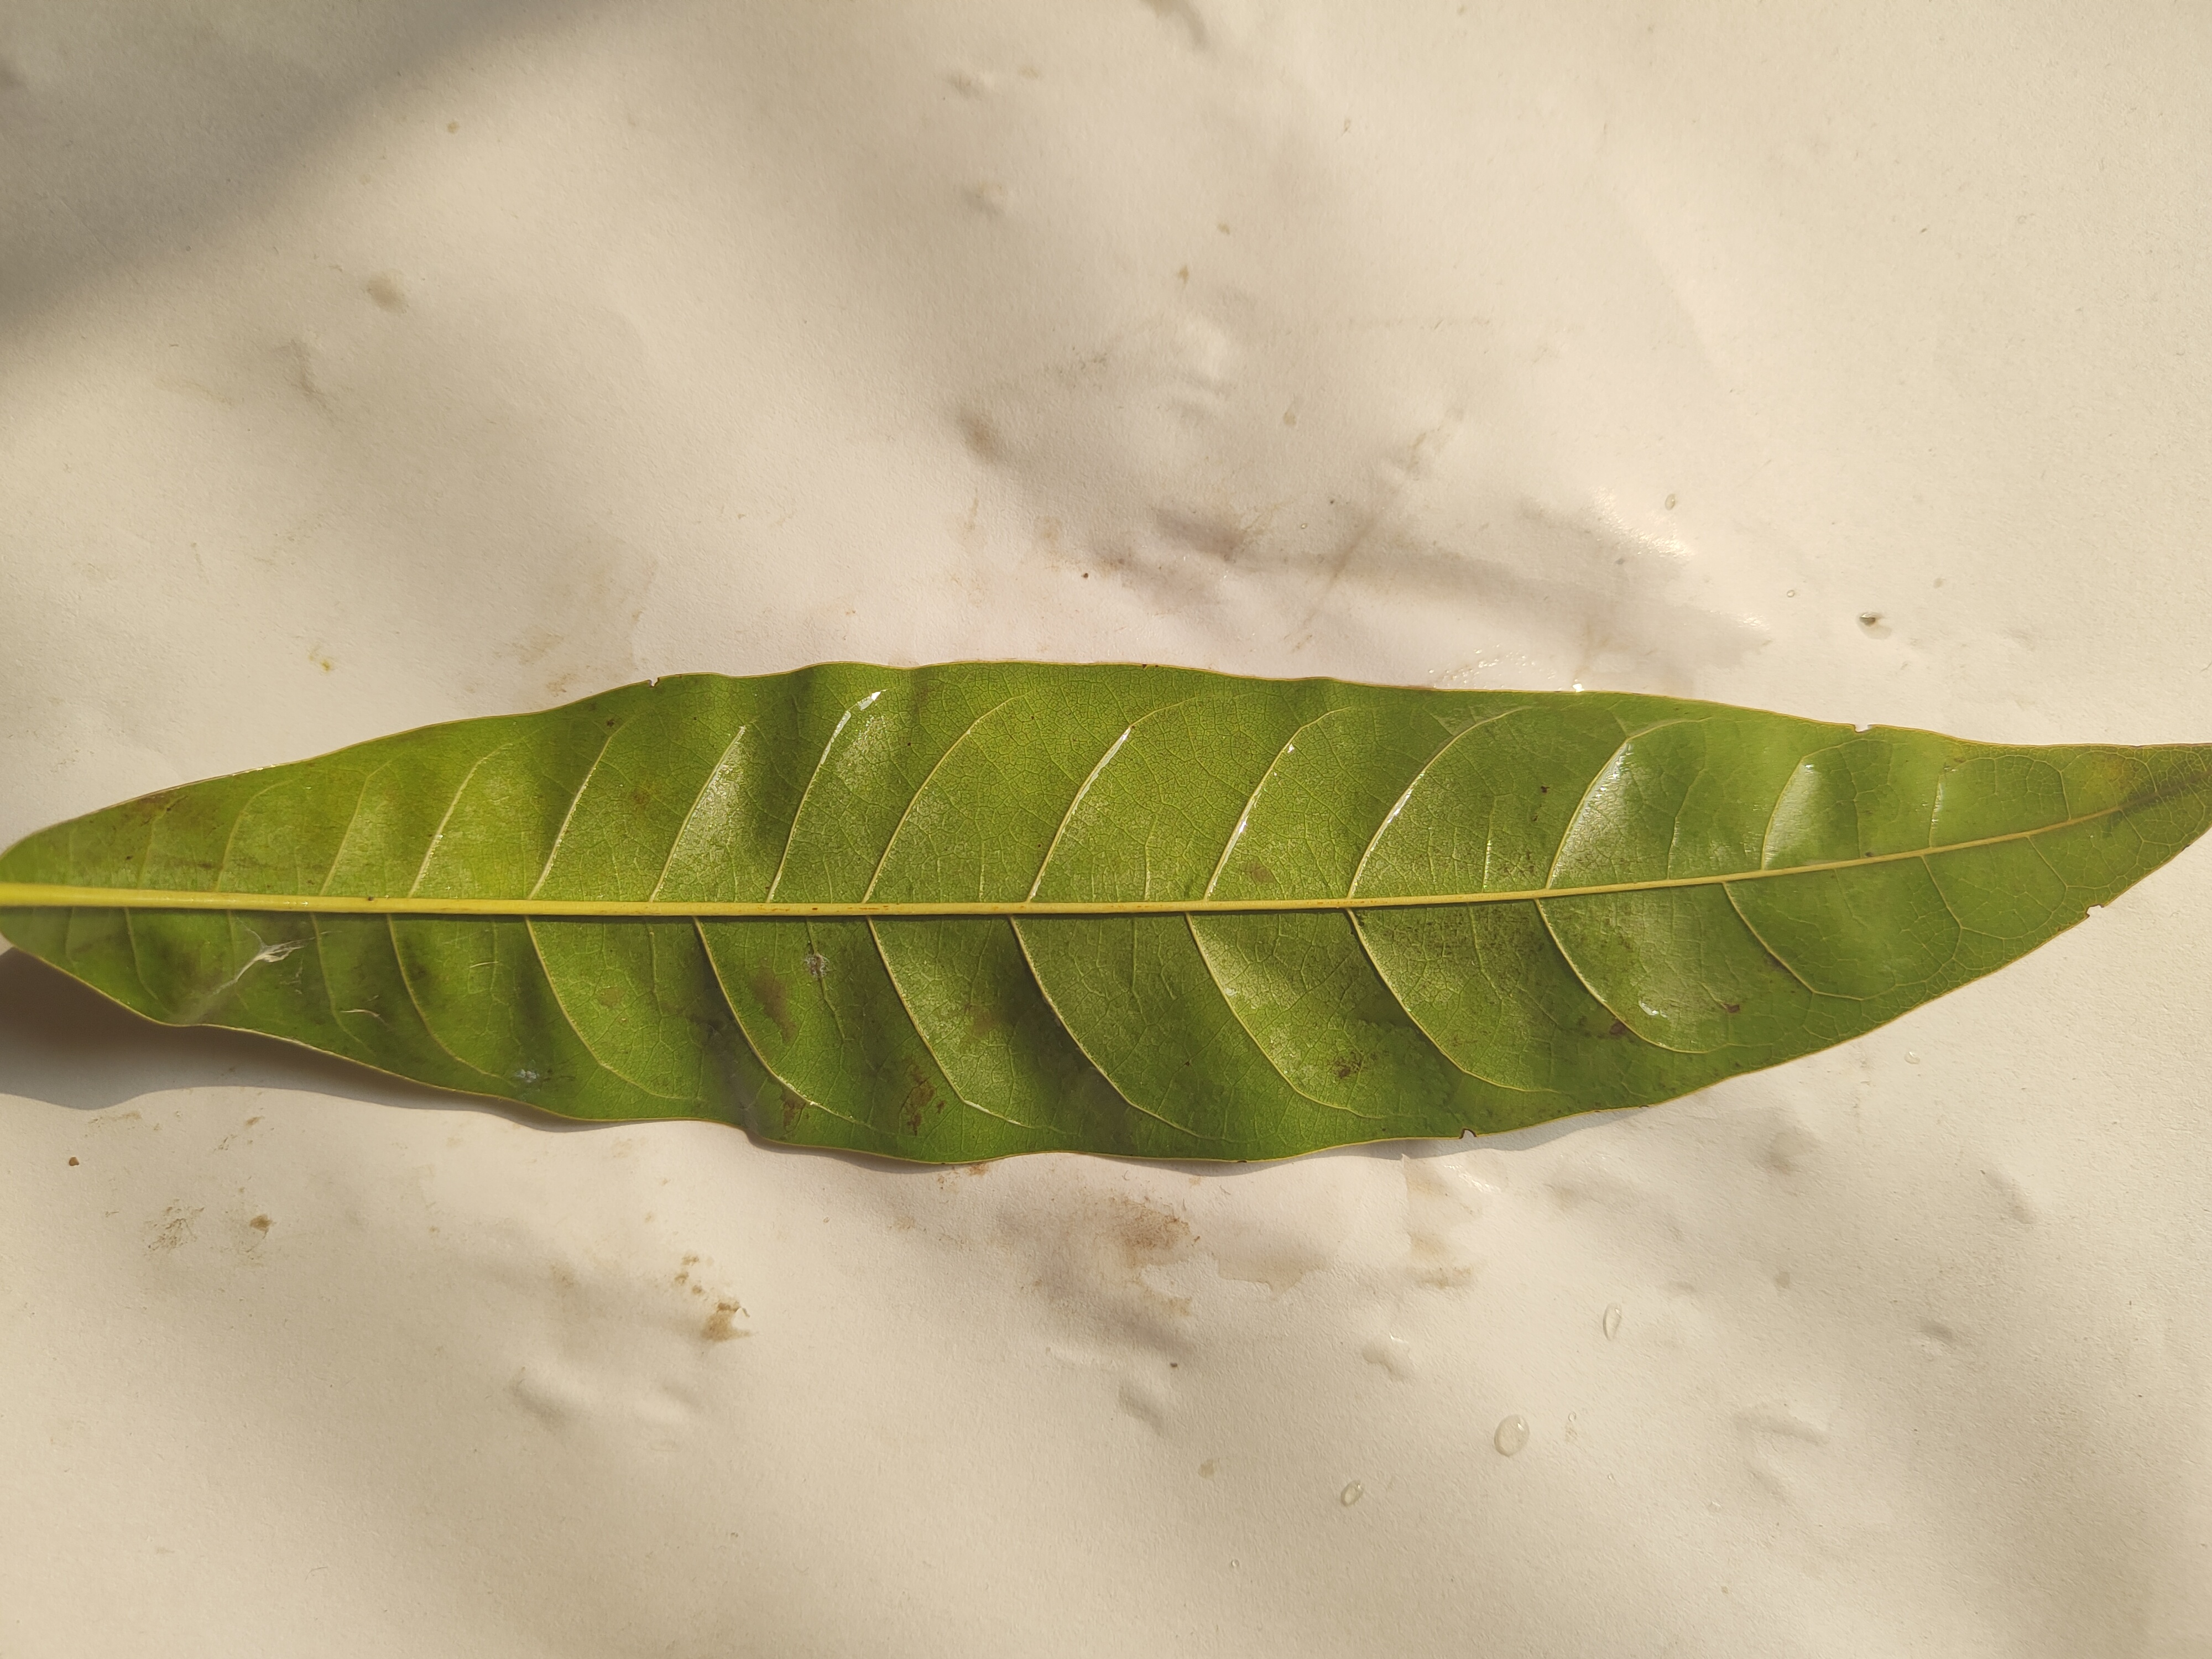
Leaf variety: Custard Apple